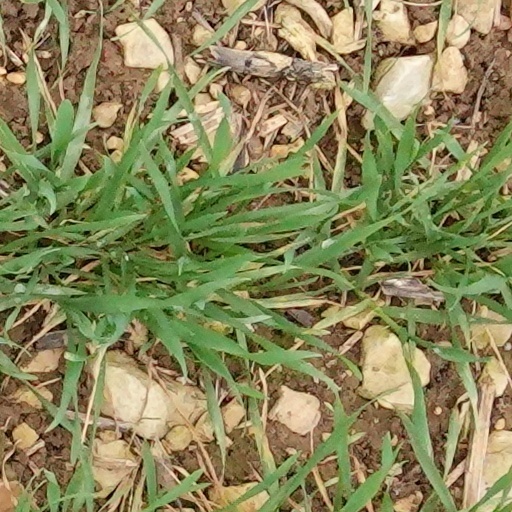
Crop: wheat